McLaren P1

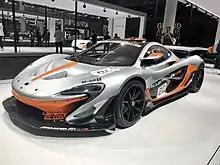
P1 GTR exterior

The electric motor and the petrol engine in the P1, produce a combined power output of and of torque. The electric motor can be deployed manually by the driver or left in automatic mode, whereby the car's ECUs 'torque fill' the gaps in the petrol engine's output, which is considered turbo lag. This gives the powertrain an effective powerband of almost 7,000 rpm. The car has rear mid-engine, rear-wheel-drive layout and is equipped with a 7-speed dual-clutch transmission developed by Graziano Trasmissioni.